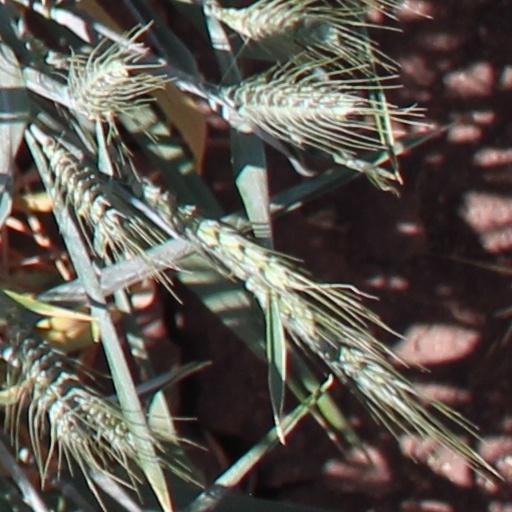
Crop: wheat